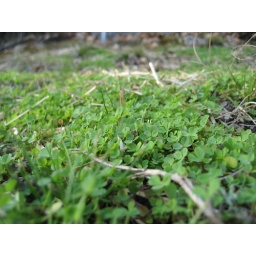
Last fall I planted white clover in the backyard on the hill where grass refuses to grow.